Cheshire Cat

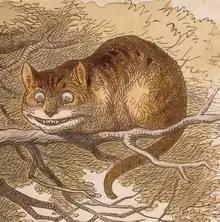
The Cheshire Cat as illustrator John Tenniel depicted it in the 1865 publication

The Cheshire Cat is a fictional cat popularized by Lewis Carroll in "Alice's Adventures in Wonderland" and known for its distinctive mischievous grin. While now most often used in "Alice"-related contexts, the association of a "Cheshire cat" with grinning predates the 1865 book. It has transcended the context of literature and become enmeshed in popular culture, appearing in various forms of media, from political cartoons to television, as well as in cross-disciplinary studies, from business to science. Often it is shown in the context of a person or idea that is purposefully confusing or enigmatic. One distinguishing feature of the "Alice"-style Cheshire Cat is the periodic gradual disappearance of its body, leaving only one last visible trace: its iconic grin. He belongs to the Duchess.